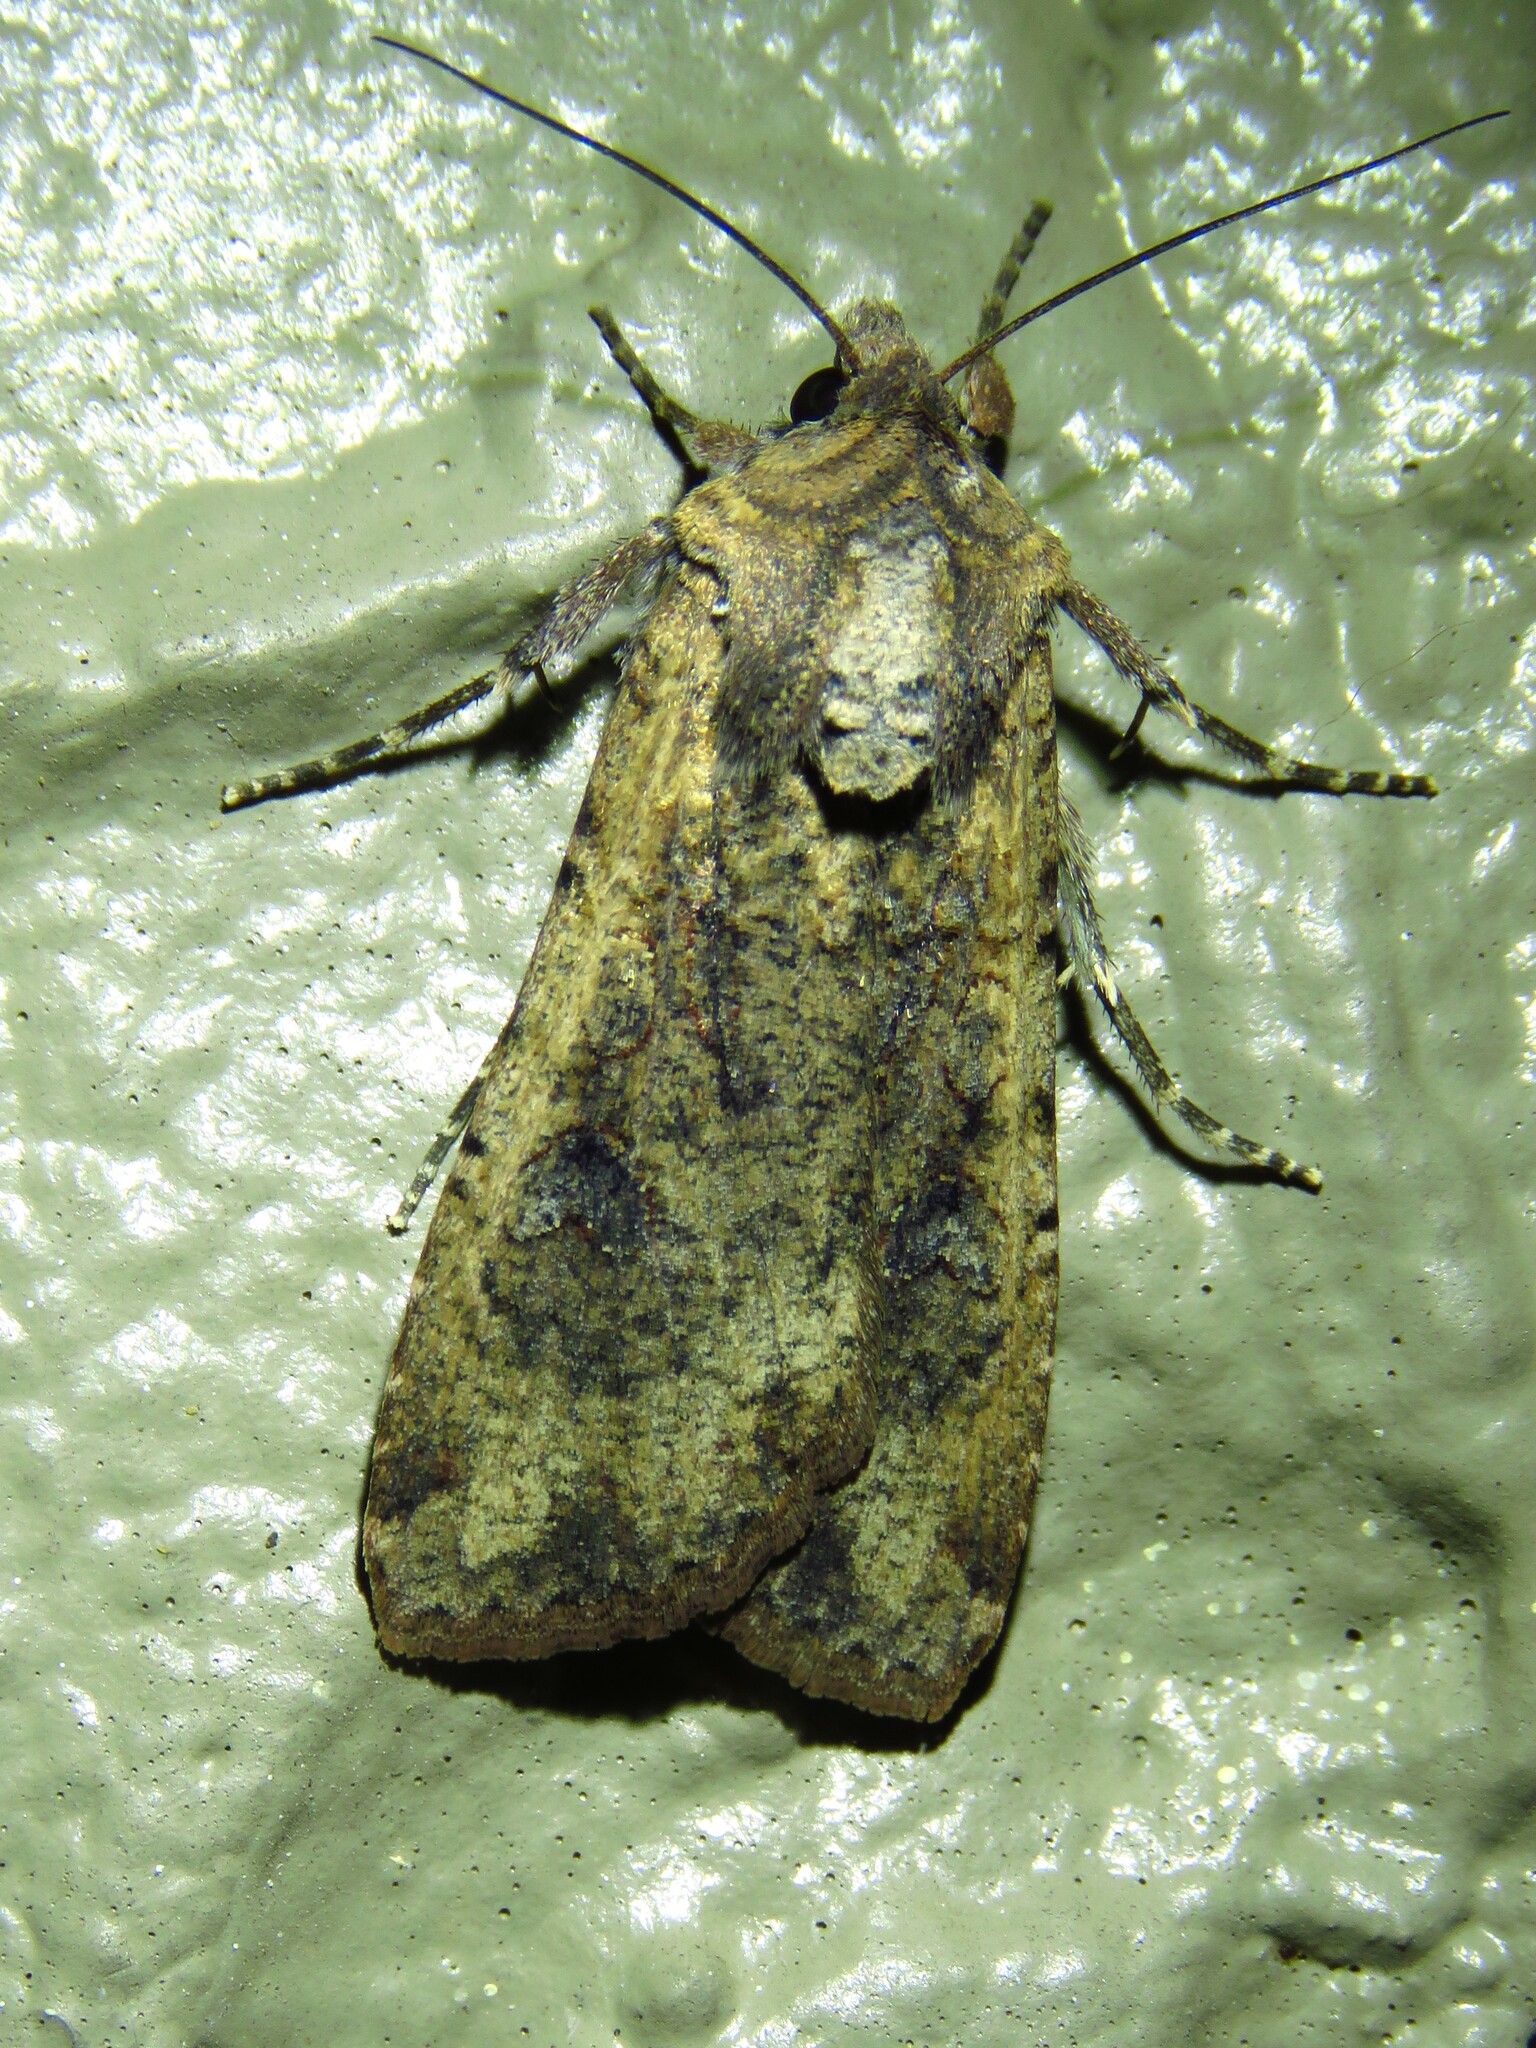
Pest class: cutworms